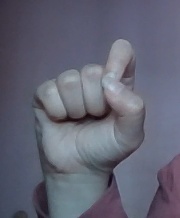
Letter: fa